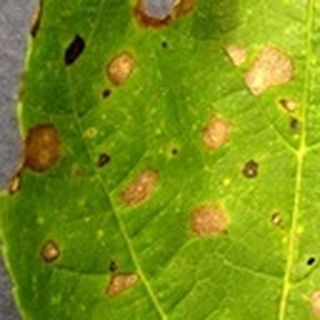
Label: cotton_target_spot